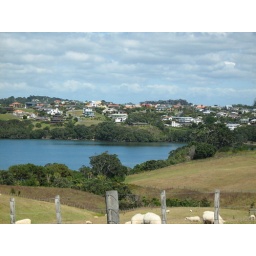
view from Shakespear park across Okoromai Bay up to our house in the distant hill